Woodkirk Academy

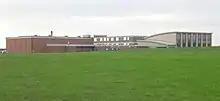
Woodkirk High School viewed from Tingley Common

Woodkirk Academy (formerly Woodkirk High School) is an academy located in Tingley, West Yorkshire, England. Established in 1948, the school now has over 1,800 pupils on roll, over 300 sixth form students and over 250 members of staff. Following Woodkirk gaining ‘Specialist Science Status', the school was briefly renamed Woodkirk High Specialist Science School from 2003 to 2011.